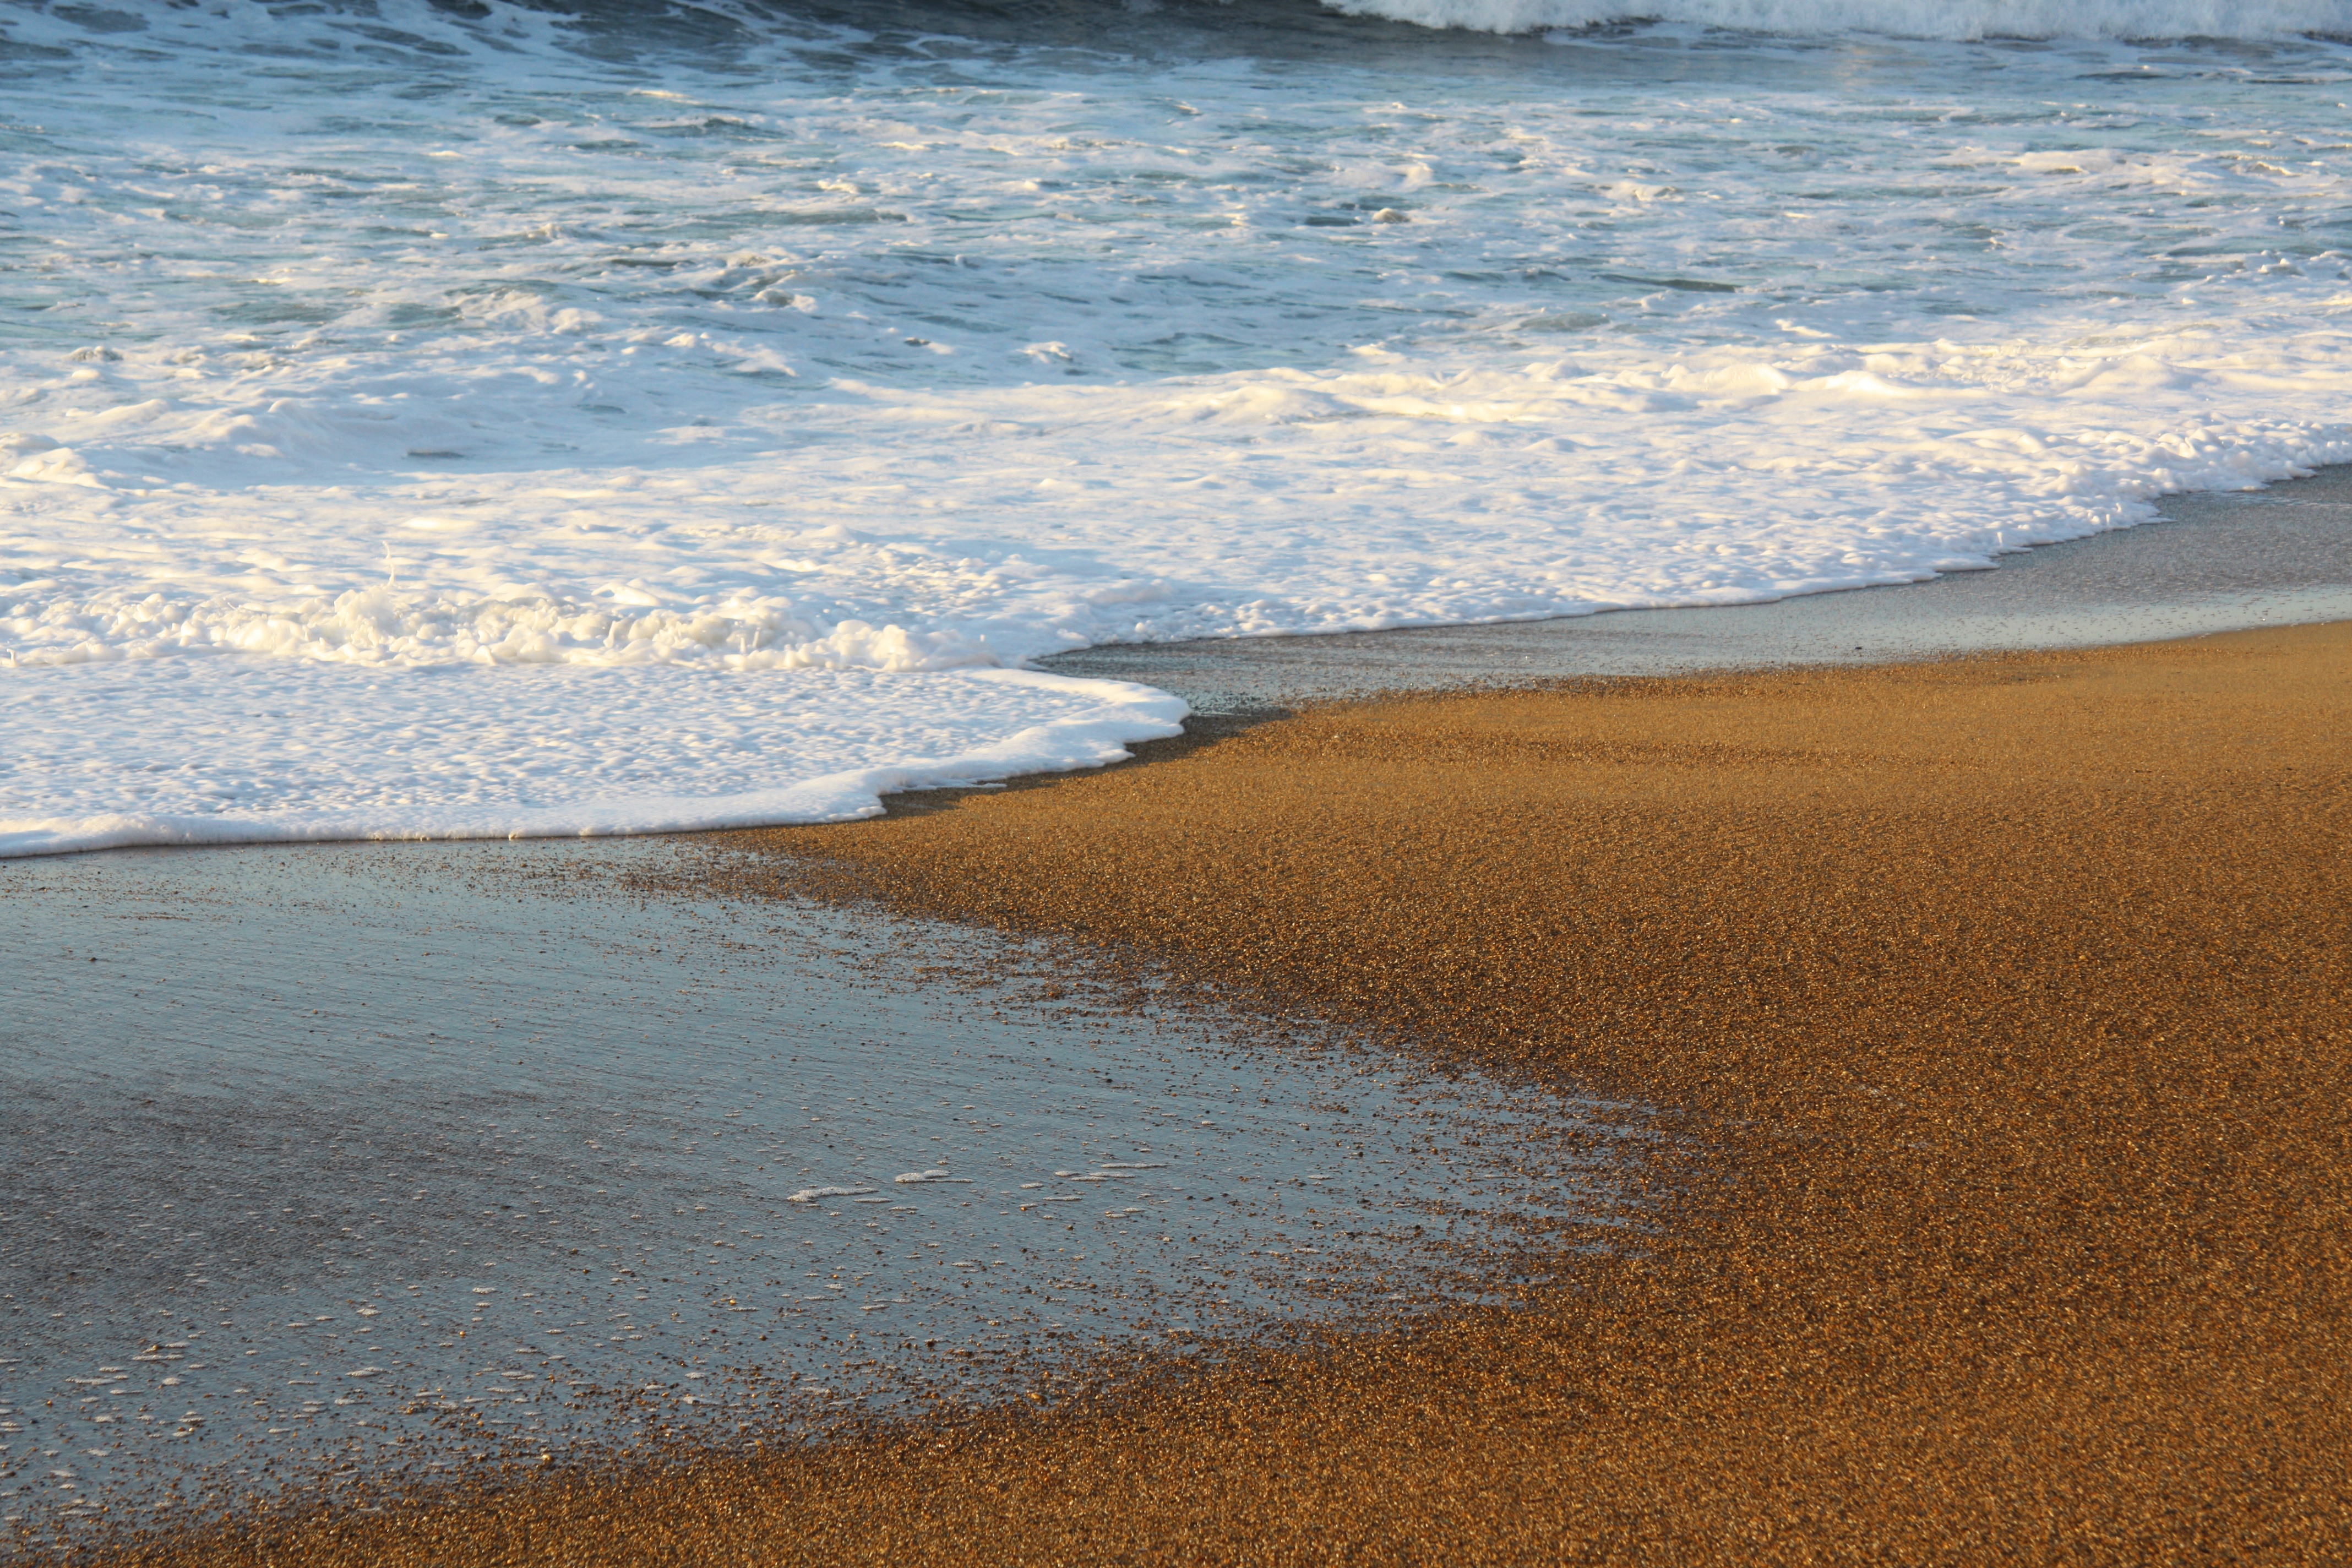
beach, landscape, sea, coast, water, sand, ocean, horizon, sun, sunlight, morning, shore, wave, france, bay, material, body of water, mudflat, wind wave, ren cros